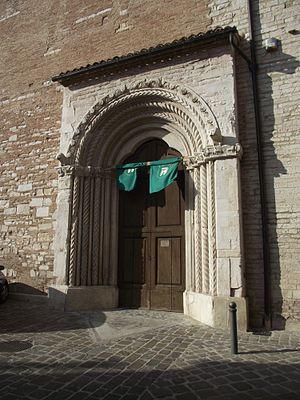
Eglise St-Augustin, Fabriano - Italie